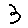
Label: 3